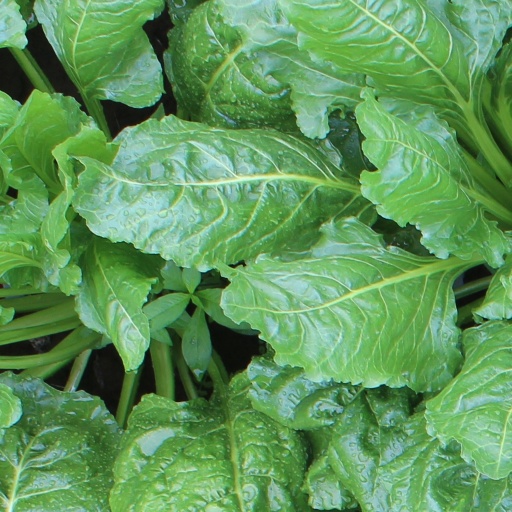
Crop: sugar beet